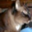
Label: cat